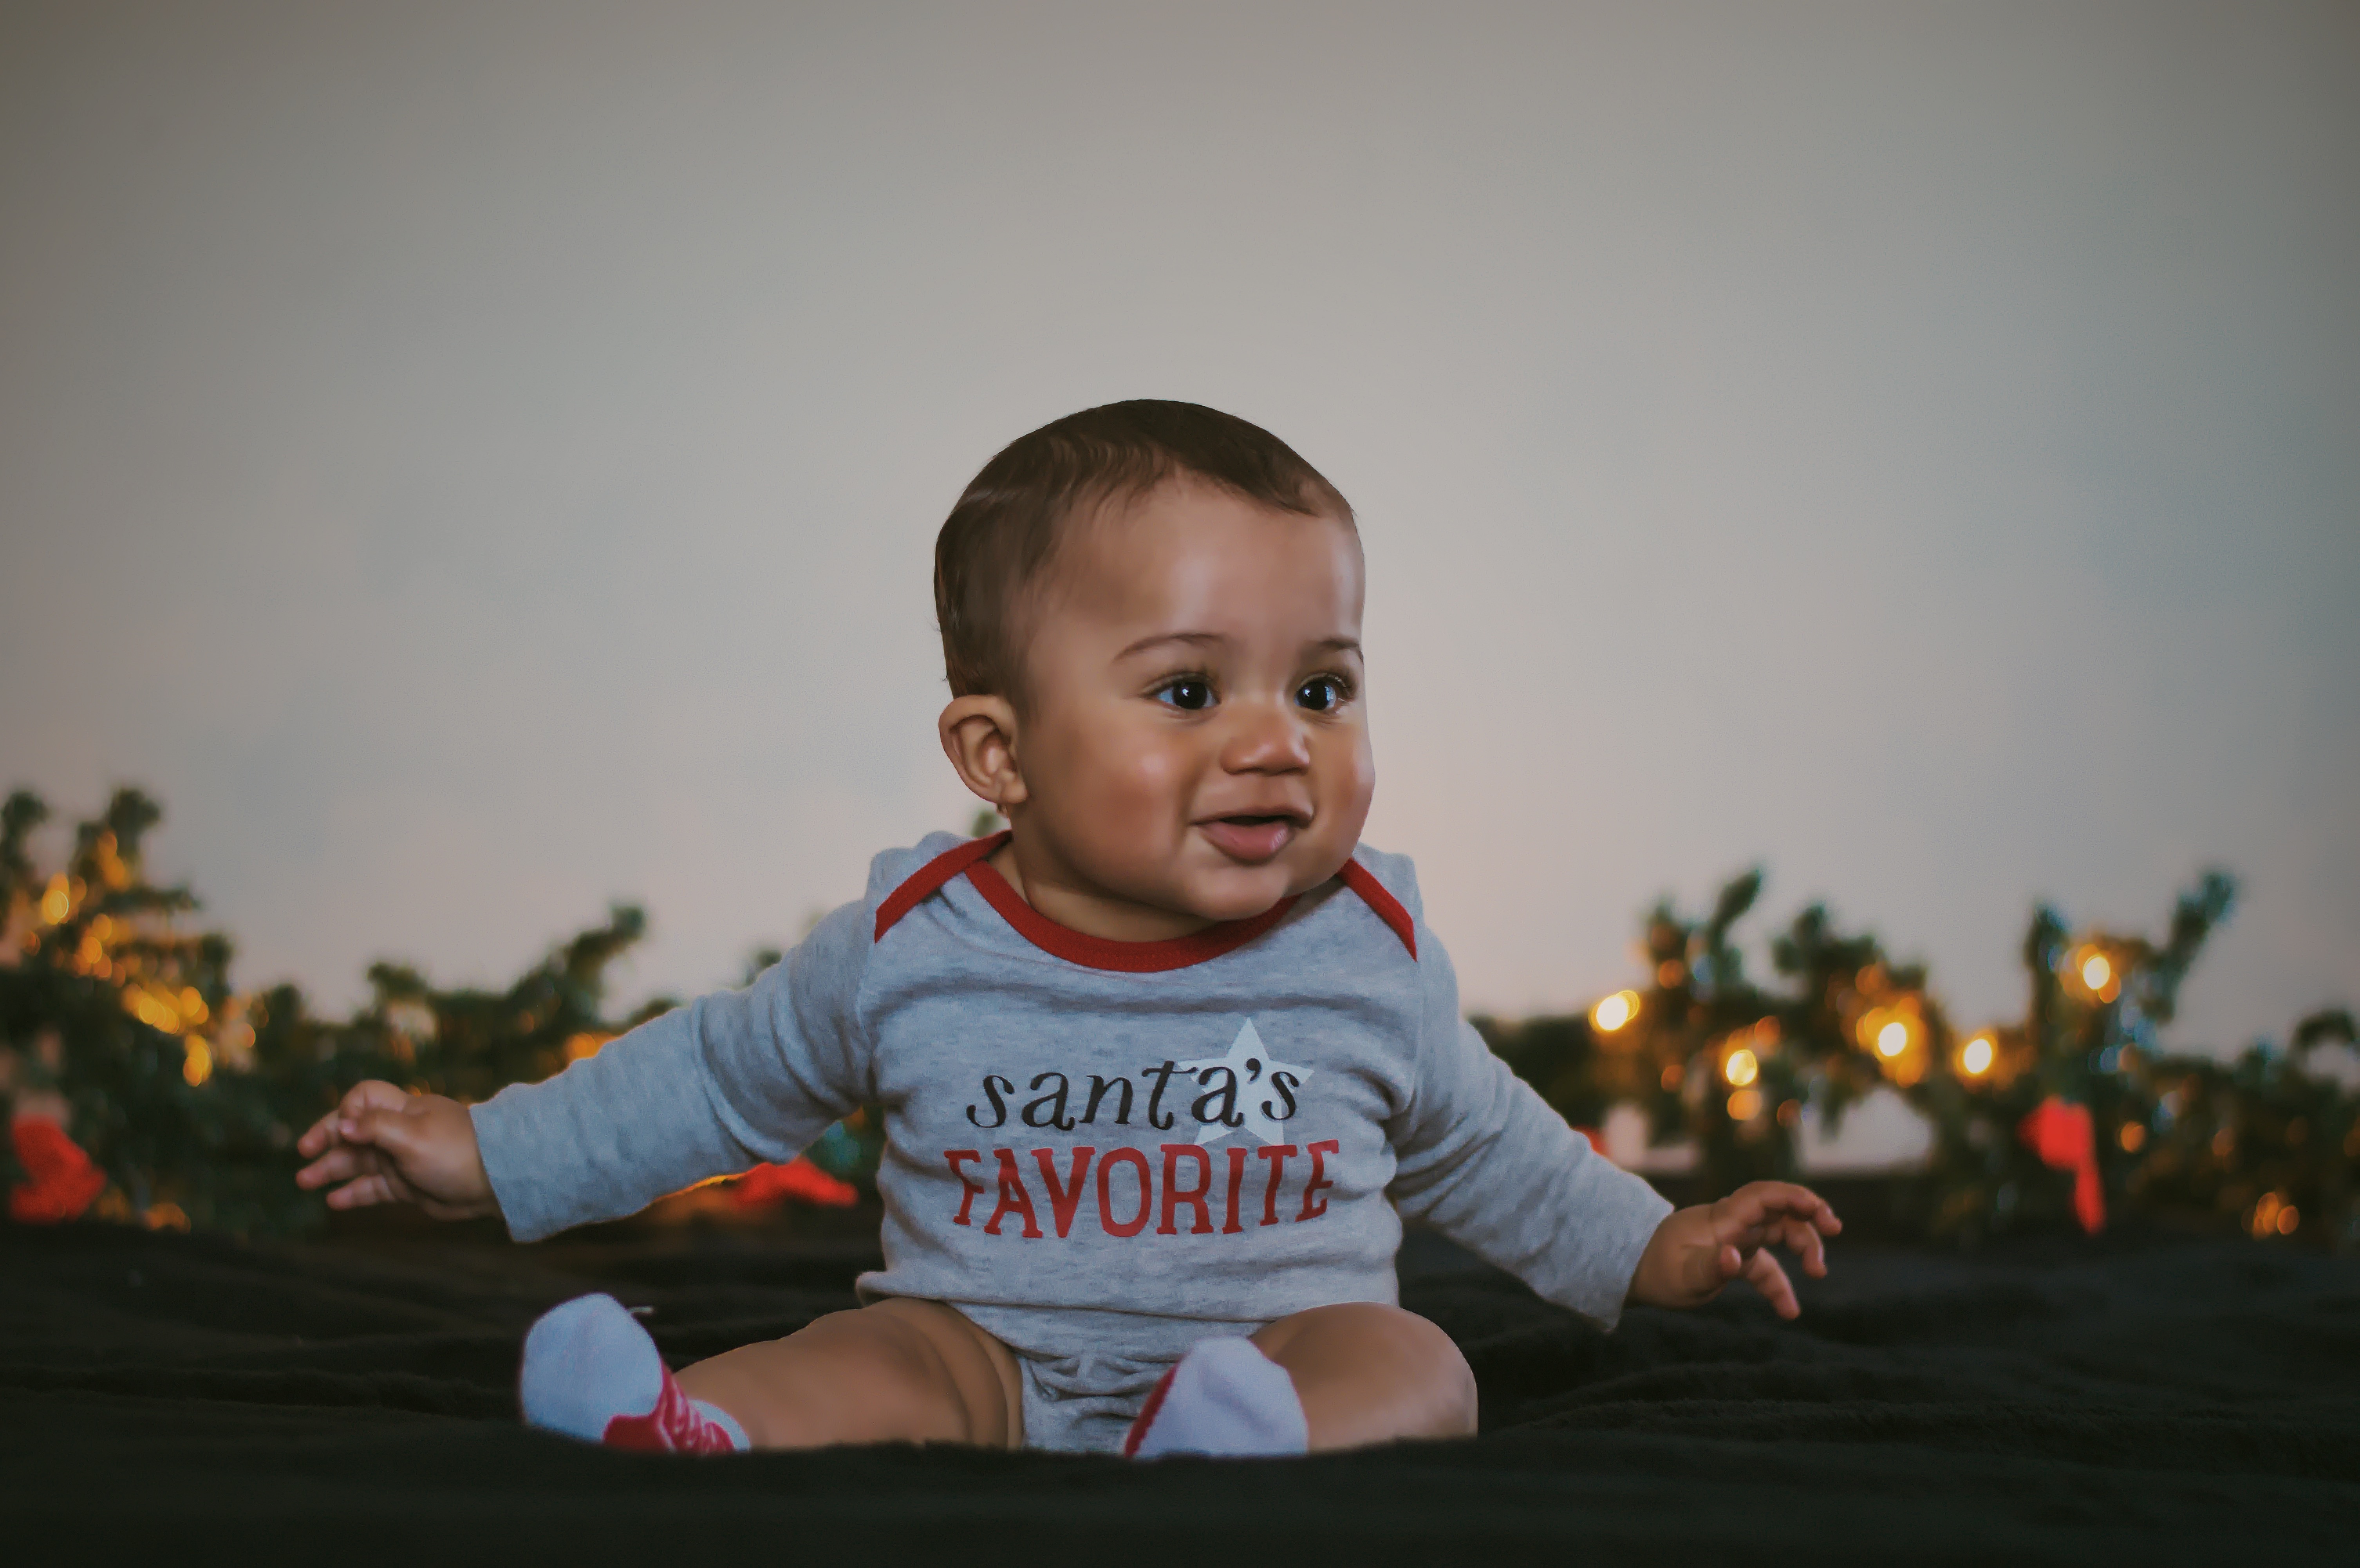
person, people, male, spring, child, facial expression, smile, fun, infant, toddler, day, human positions